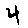
Label: 4